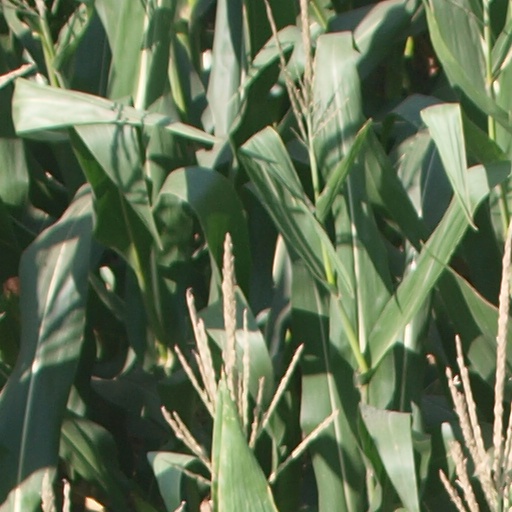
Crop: maize; corn